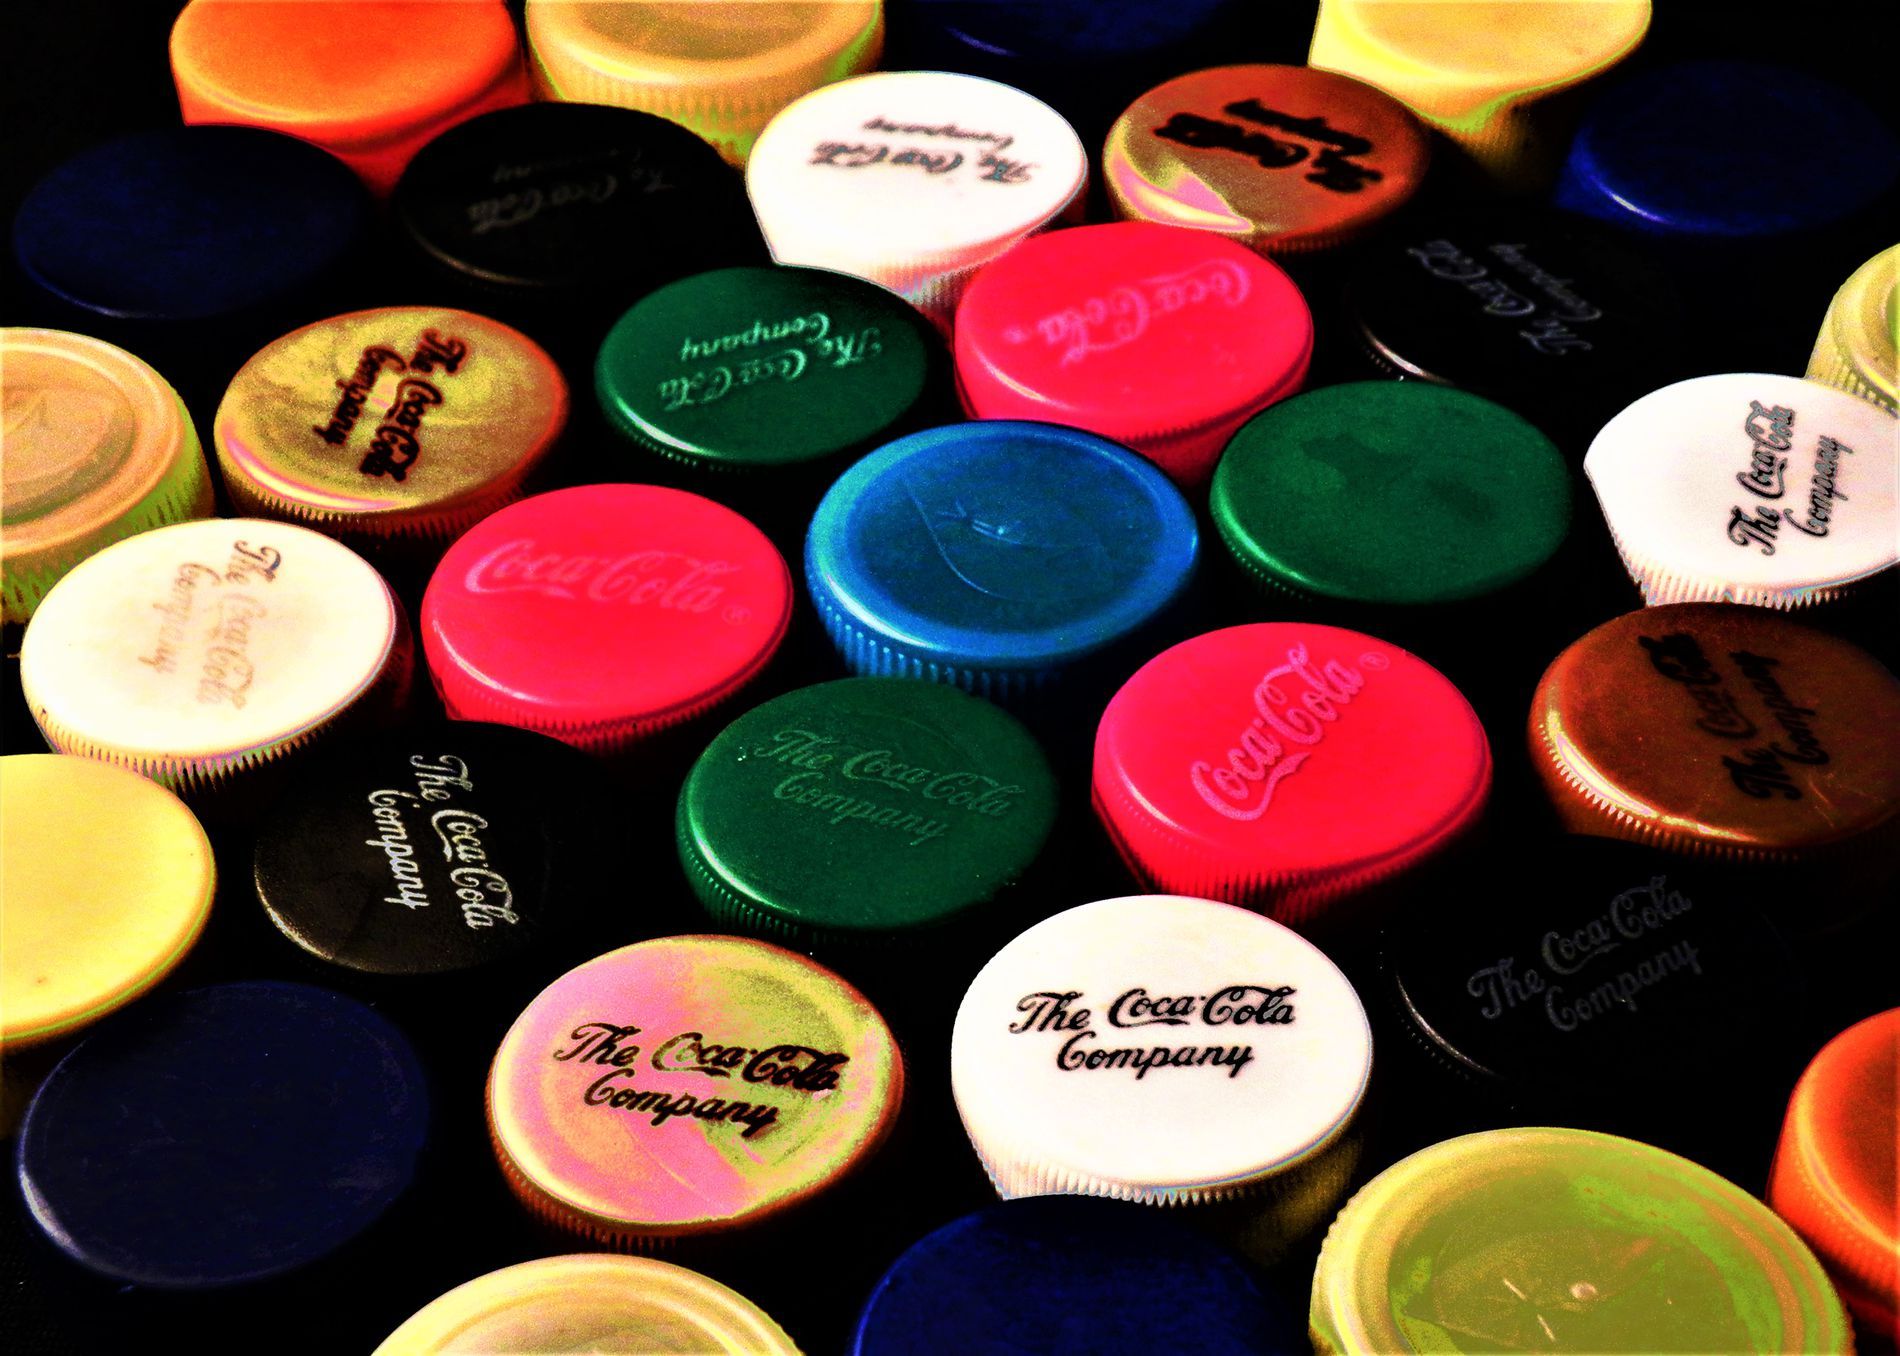
Coca-Cola Bottle Caps
This picture shows big number of different Coca Cola bottle caps collected in different times between past and present.
A high angle shot shows different colors of Coca Cola bottle caps put on a black surface which creates a contrast between the caps and the quality of metal shows that some of these caps are older than the others. overall mood is vintage and playful.
Labels: Ball, Baseball, Baseball (Ball), Sport, Can, Tin, Hockey, Ice Hockey, Ice Hockey Puck, Rink, Skating, Medication, Pill, Tape, Food, Sweets, Wax Seal, Crayon, Bottle Cap, Black, Bottle Caps, black surface
Camera: NIKON COOLPIX P100
Aperture: F3.5
Exposure: 1/30 sec
ISO: 379
Focal length: 10.3 mm